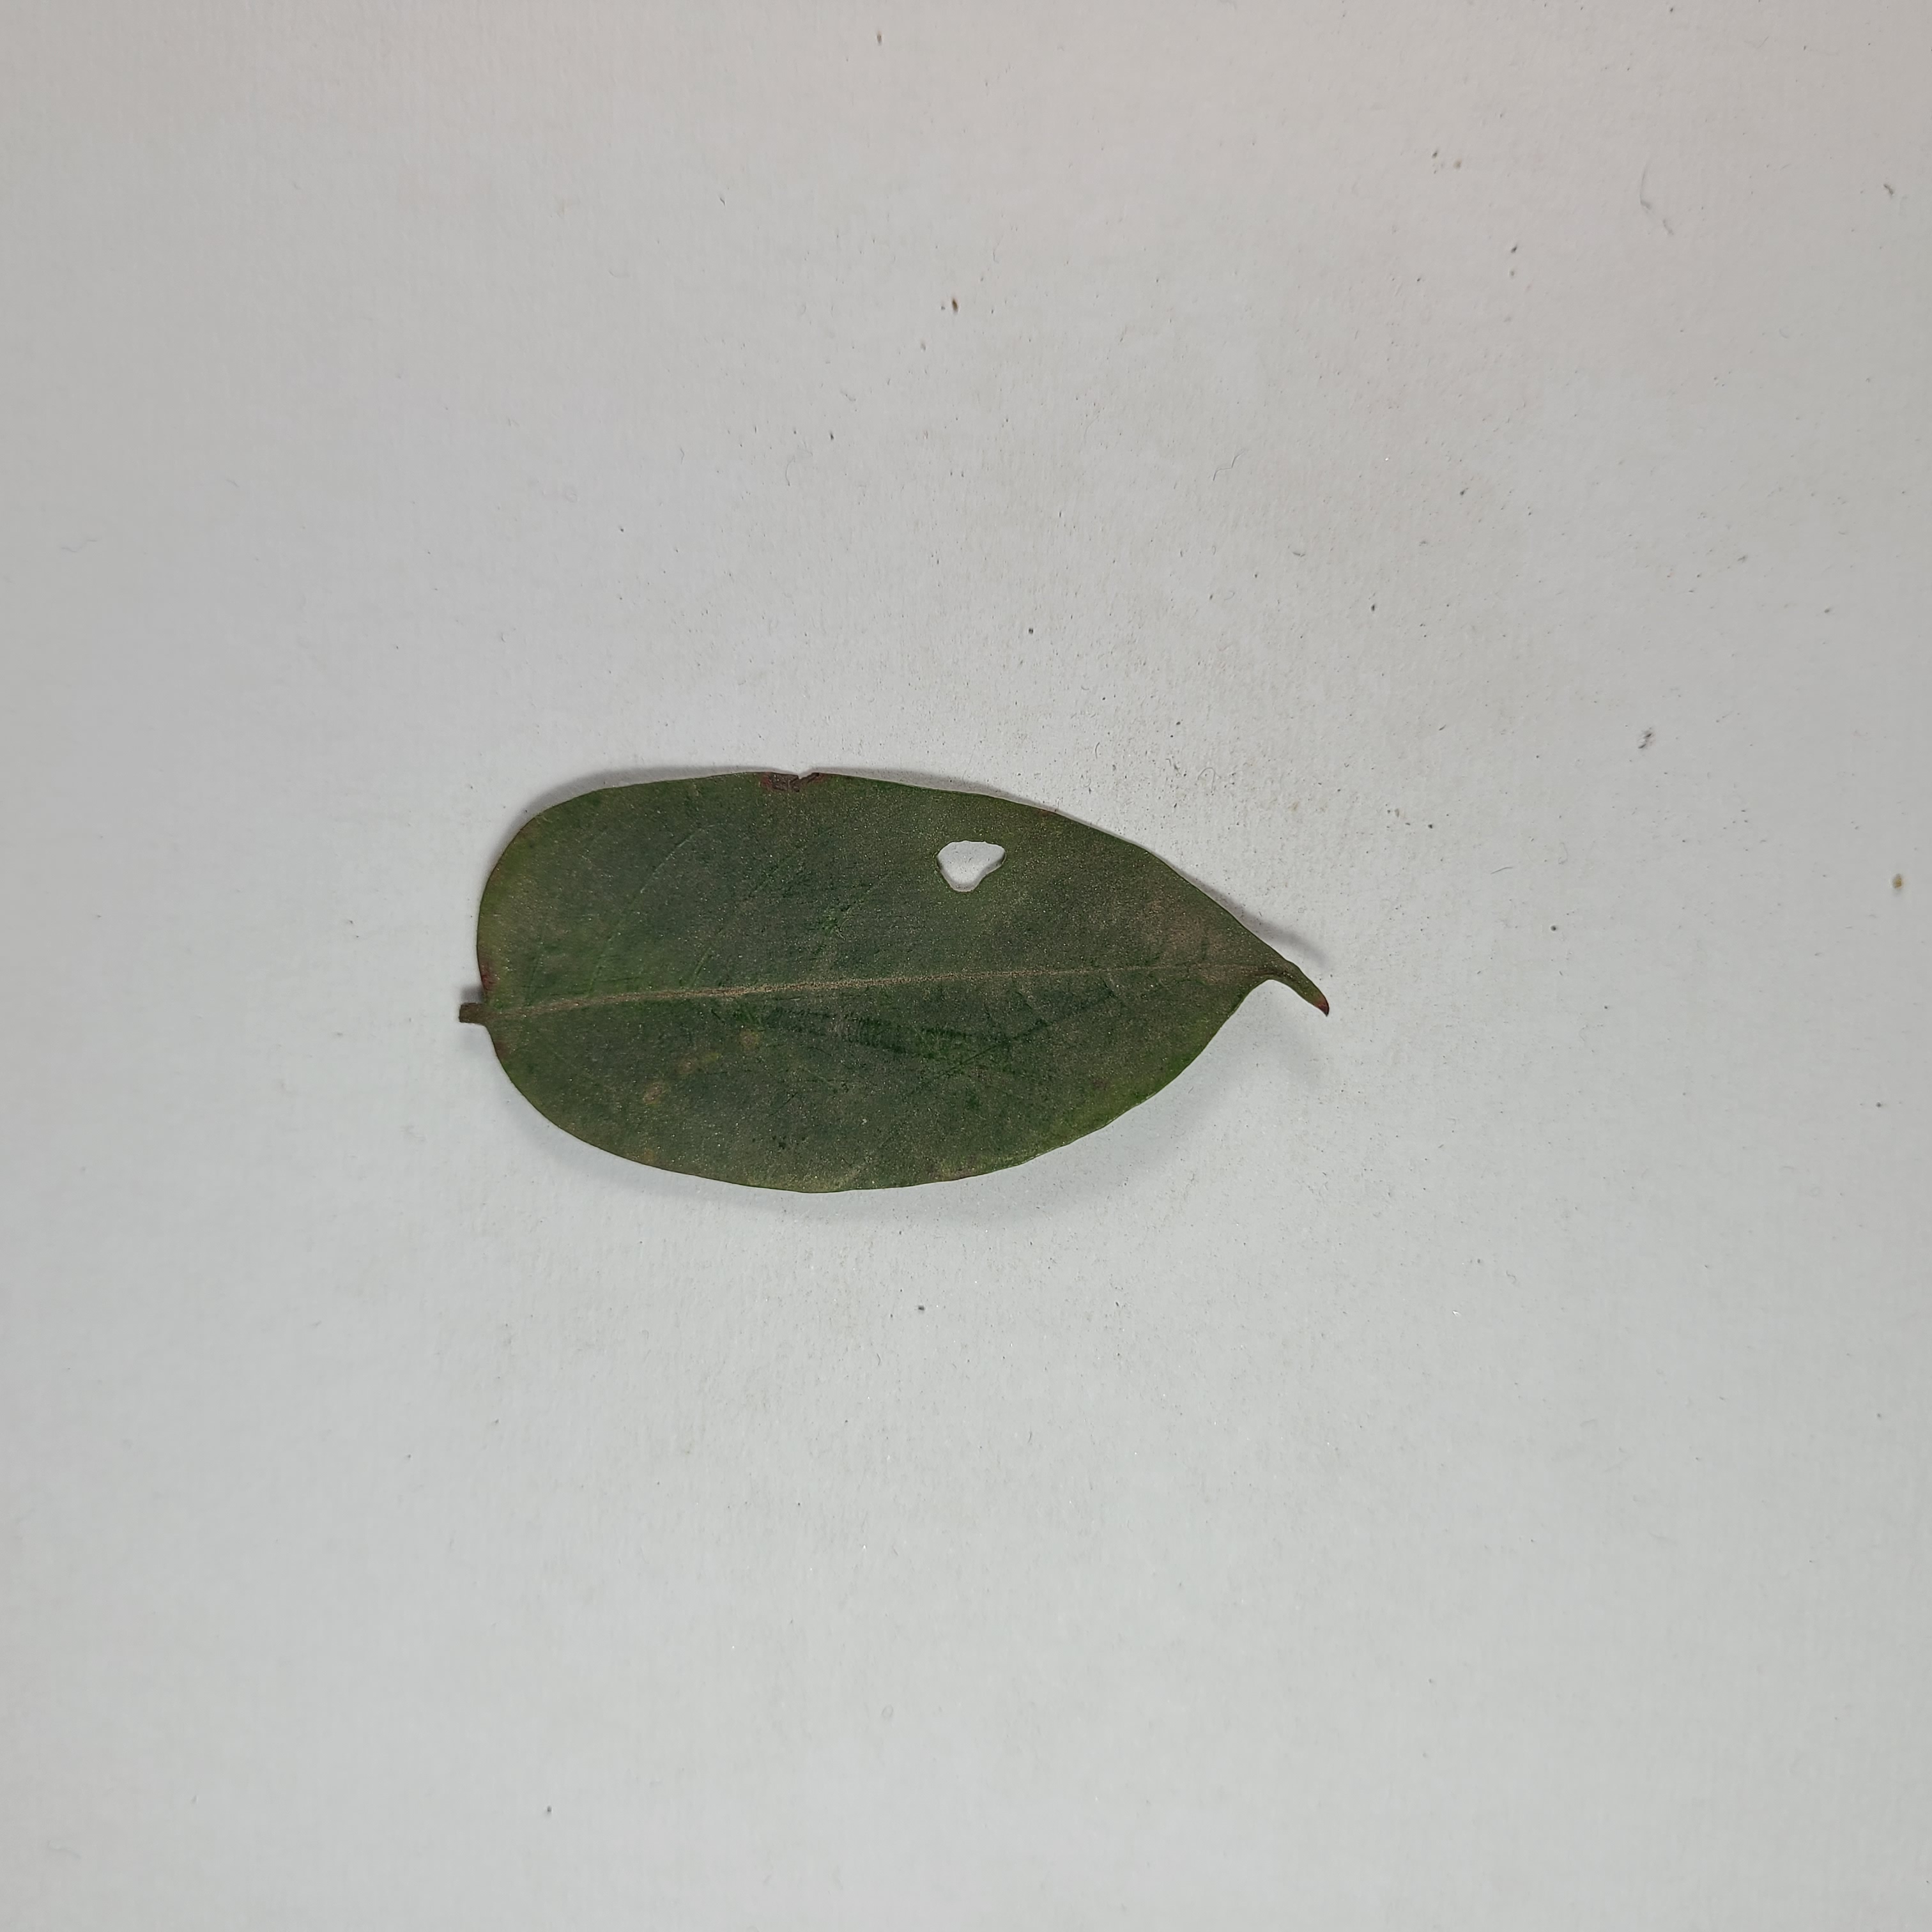
Label: Insect Hole leaves